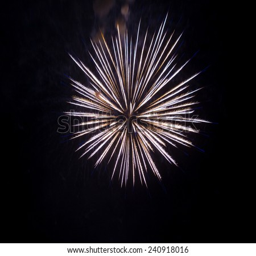
fireworks isolated on a black background